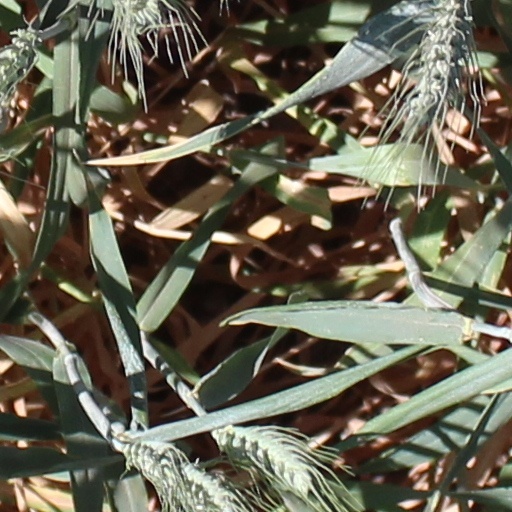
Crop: wheat